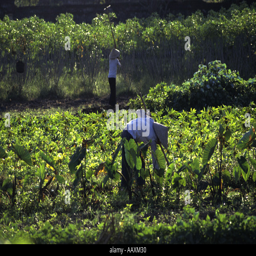
working the fields near person